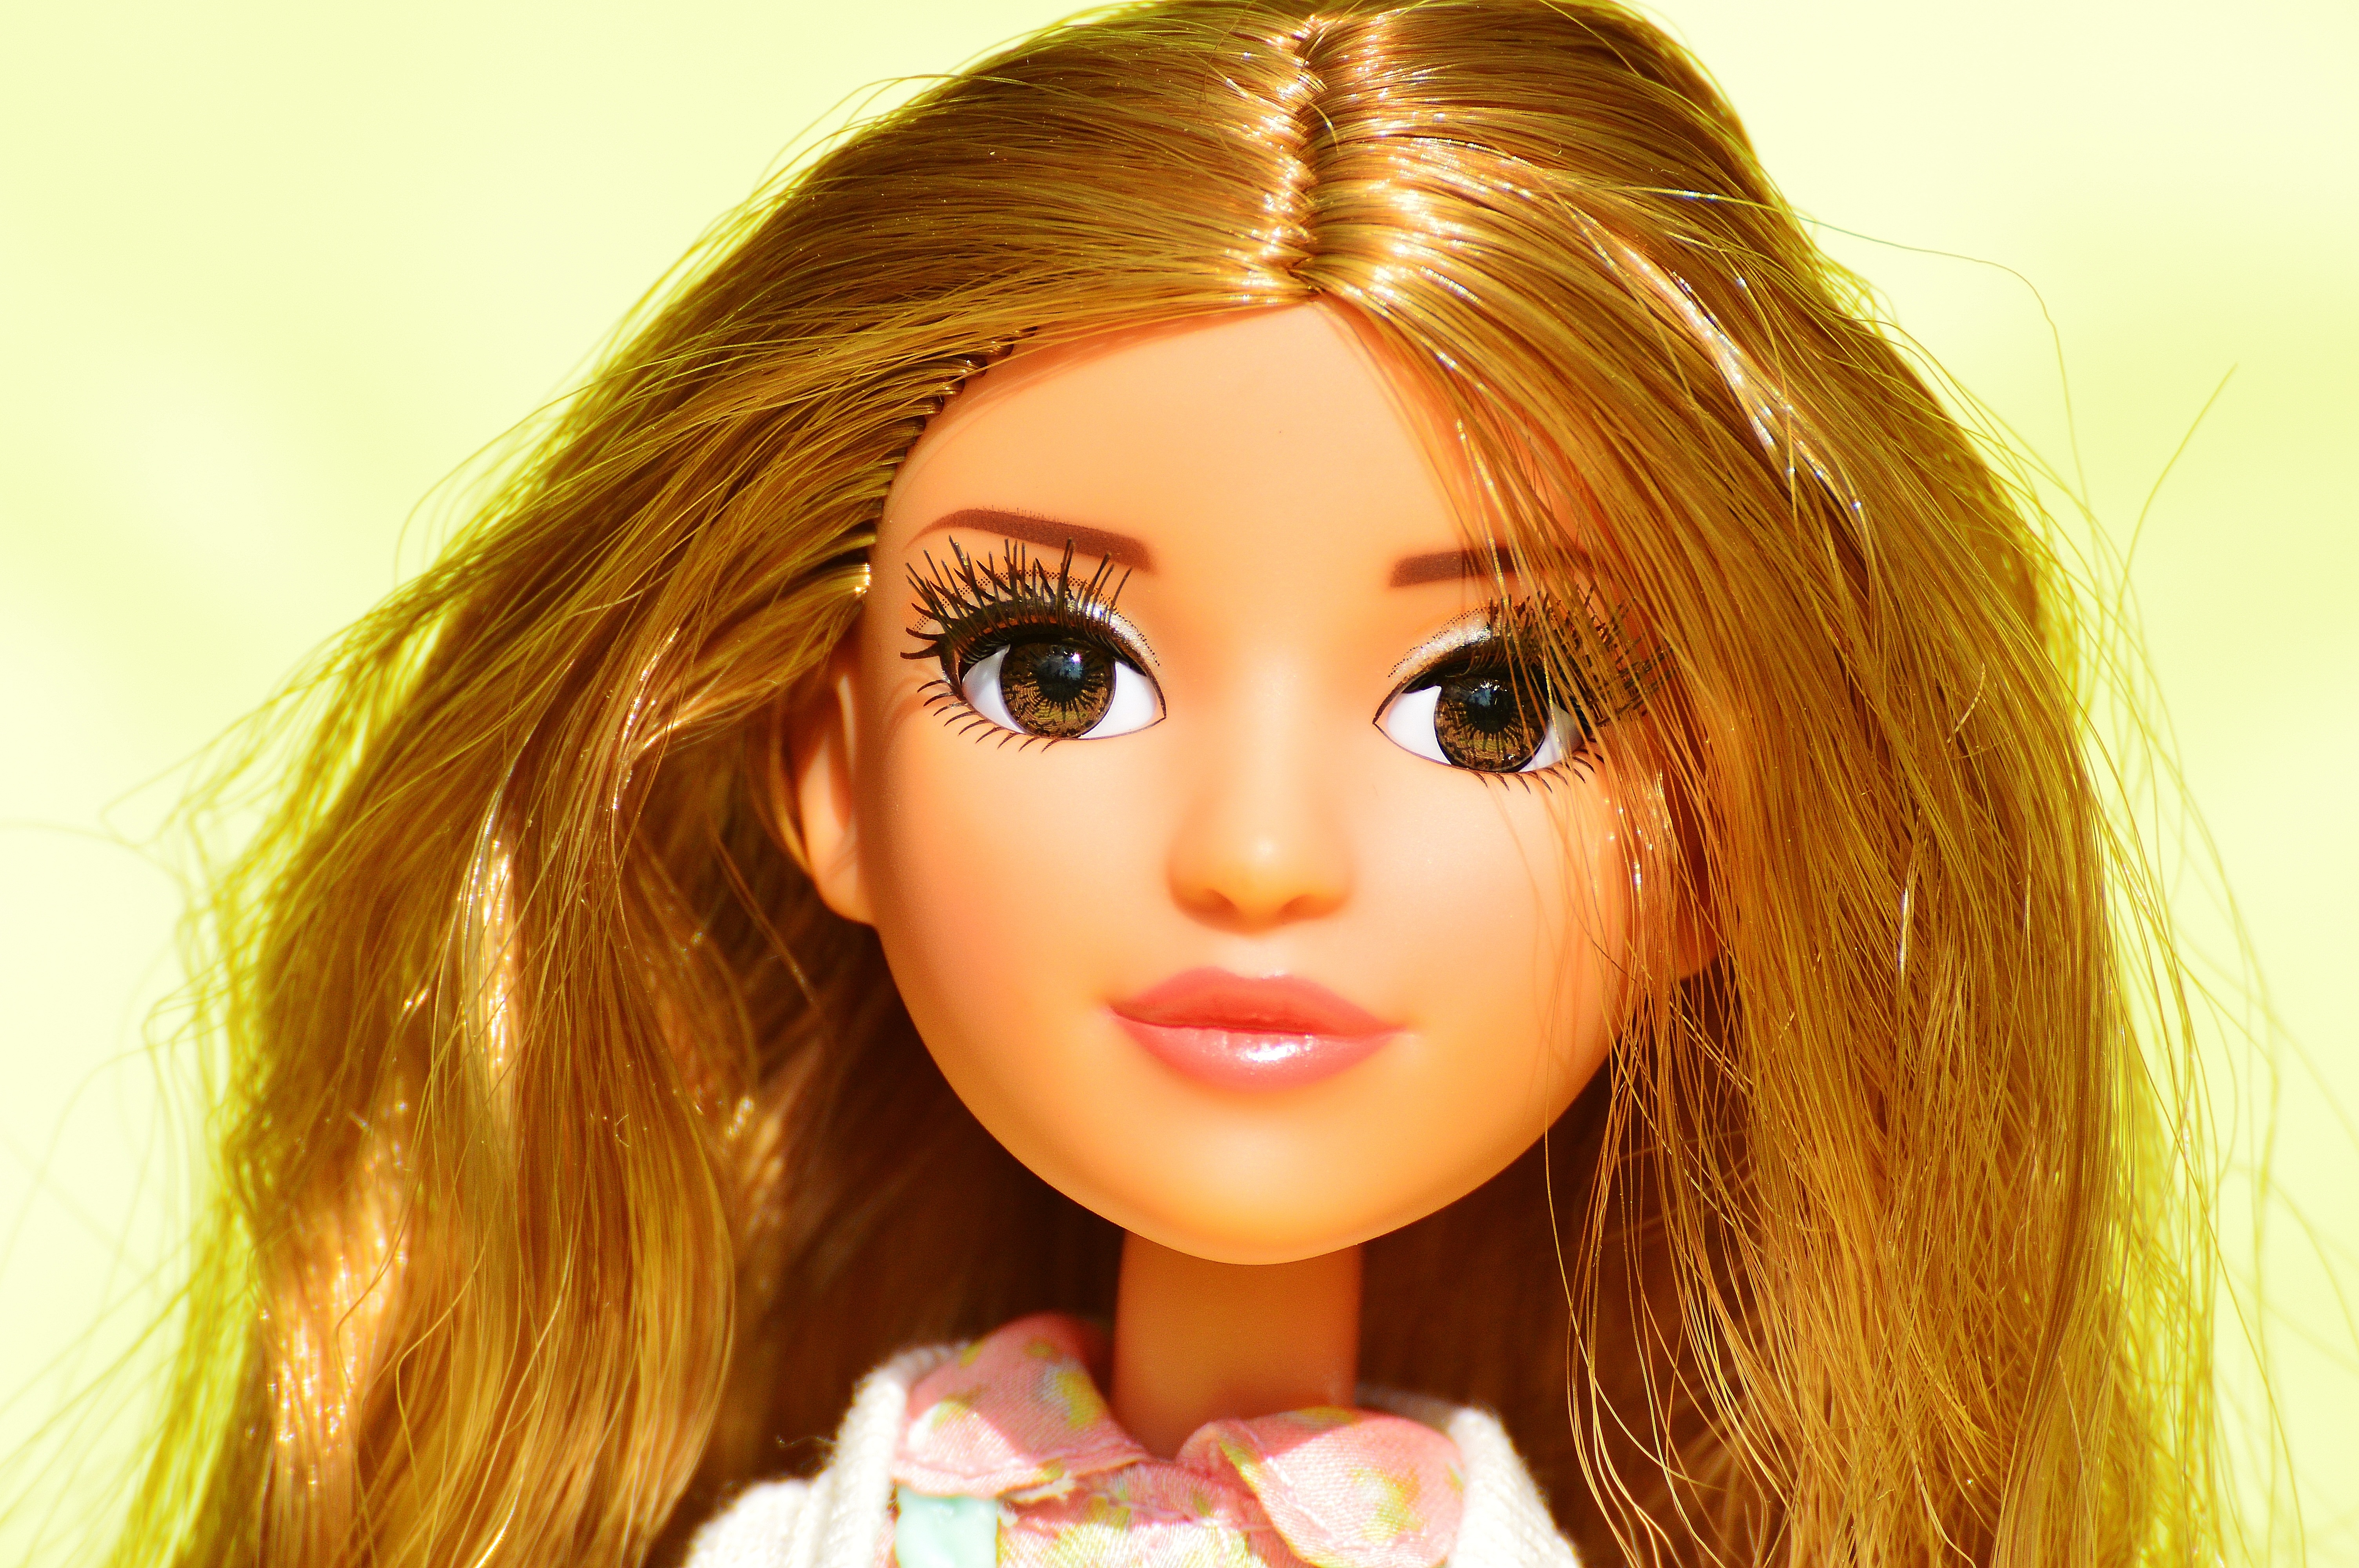
girl, hair, play, yellow, toy, lip, hairstyle, long hair, face, doll, nose, eyes, figure, eye, head, skin, beauty, beautiful, blond, pretty, organ, barbie, charming, children toys, brown hair, girls toys, hair coloring